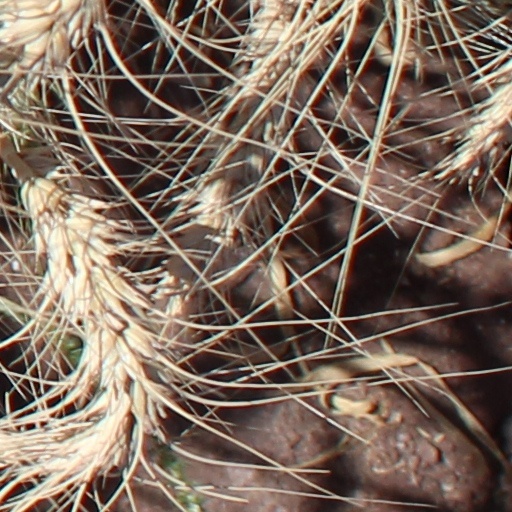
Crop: wheat